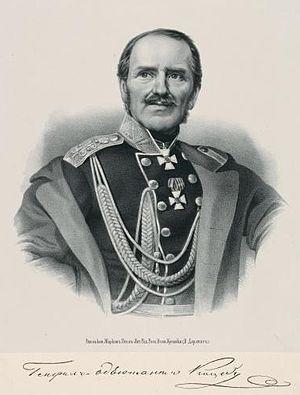
Paul Demetrius von Kotzebue (en russe: Павел Евстафьевич Коцебу, Pavel Evstafiévitch Kotzebue) 1808-1884
Le comte Paul Demetrius von Kotzebue, né le 10 août 1801 et mort le 19 avril 1884 à Reval, est un général de l'armée impériale russe, d'origine germano-balte, combattant de la guerre de Crimée et gouverneur militaire de Varsovie. Il est titré comte en 1874. C'est le frère du peintre militaire Alexandre von Kotzebue et le demi-frère de l'explorateur Otto von Kotzebue.